Renault in Formula One

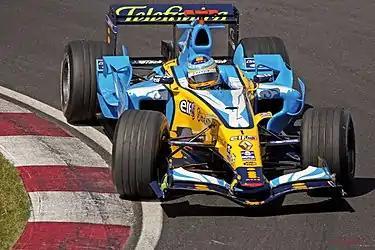
Fernando Alonso on his way to victory at the 2006 Canadian Grand Prix.

At the French Grand Prix, Renault was expected to be faster than Ferrari, but Ferrari again had the advantage. Alonso ran third for most of the race, unable to challenge the Ferraris of Schumacher and Massa. However, a tactical switch to a two-stop strategy enabled him to pass Massa and finish second.